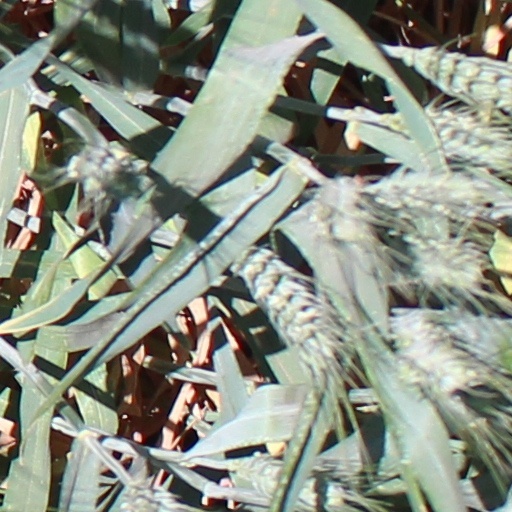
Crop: wheat